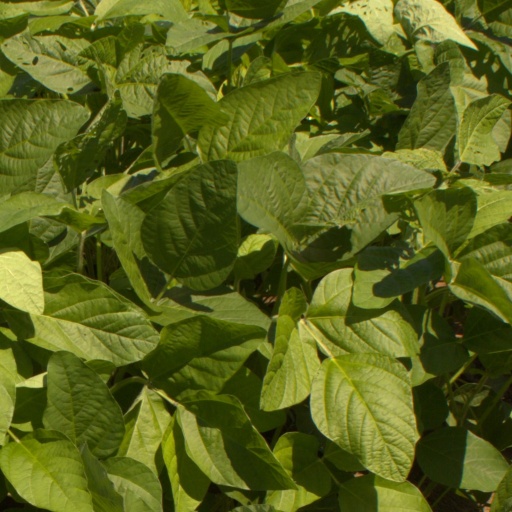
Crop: soybean